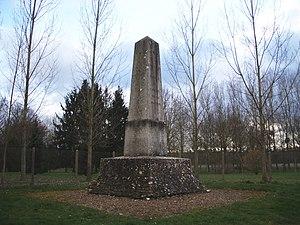
Monument commémoratif de la bataille de Cocherel (1364), à Hardencourt-Cocherel (Eure, France)
La liste des sites classés de l'Eure présente les sites classés du département de l'Eure. Selon une mesure du 14 octobre 2014, ils sont au nombre de 154, couvrant une superficie de 12 562 hectares, soit 2,07 % du département.
Hardencourt-Cocherel est une commune française située dans le département de l'Eure en région Normandie.